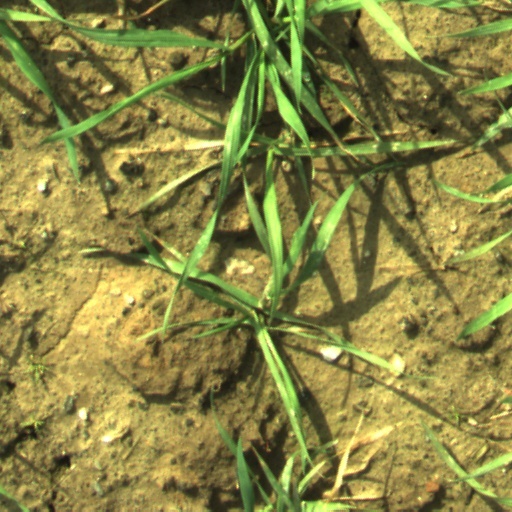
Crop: wheat